2008 UCLA Bruins football team

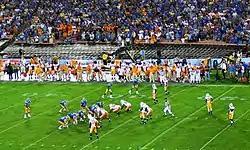

UCLA and the University of Tennessee agreed to move up their football game to Labor Day in order to have the game nationally televised on ESPN as one of only two football games played on the final day of college football opening weekend. The game was originally scheduled for September 6. The game kicked off from the Rose Bowl at 5 p.m. Pacific Time in the ESPN Monday Night Football time slot, which for the rest of the season was devoted to NFL professional football. The moving of the game altered the schedules of the two teams. Tennessee was scheduled to begin the season on August 30 against the University of Alabama-Birmingham, but that game was moved to September 13. UCLA changed the September 6 slot to be an open date.